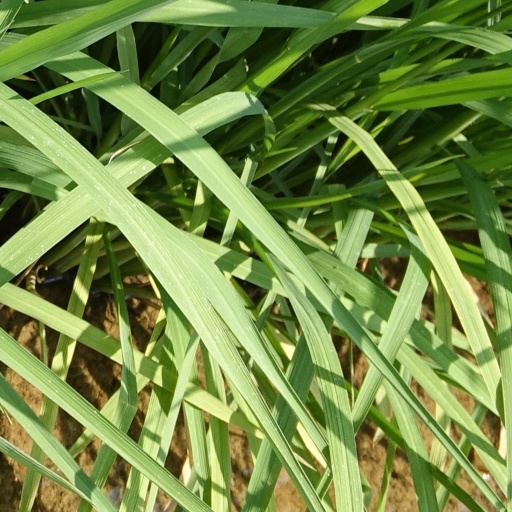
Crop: rice